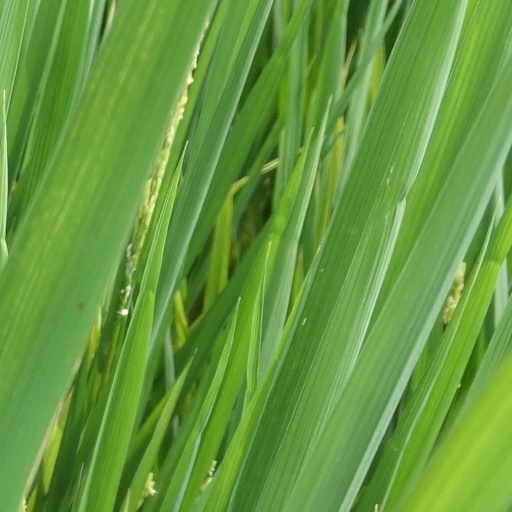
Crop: rice